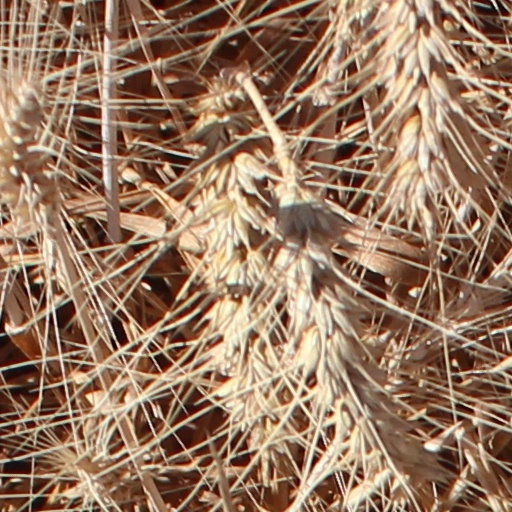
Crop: wheat